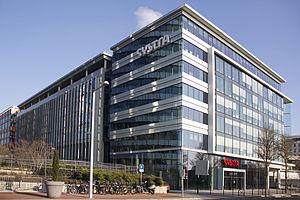
Siège de SYSTRA à Paris 15e
Systra est un groupe international d’ingénierie et de conseil dans le domaine de la mobilité, présent notamment sur les transports urbains et les transports ferroviaires. Employant environ 6 700 personnes en 2018, l'entreprise est une société anonyme détenue par la RATP, la SNCF et des banques françaises.